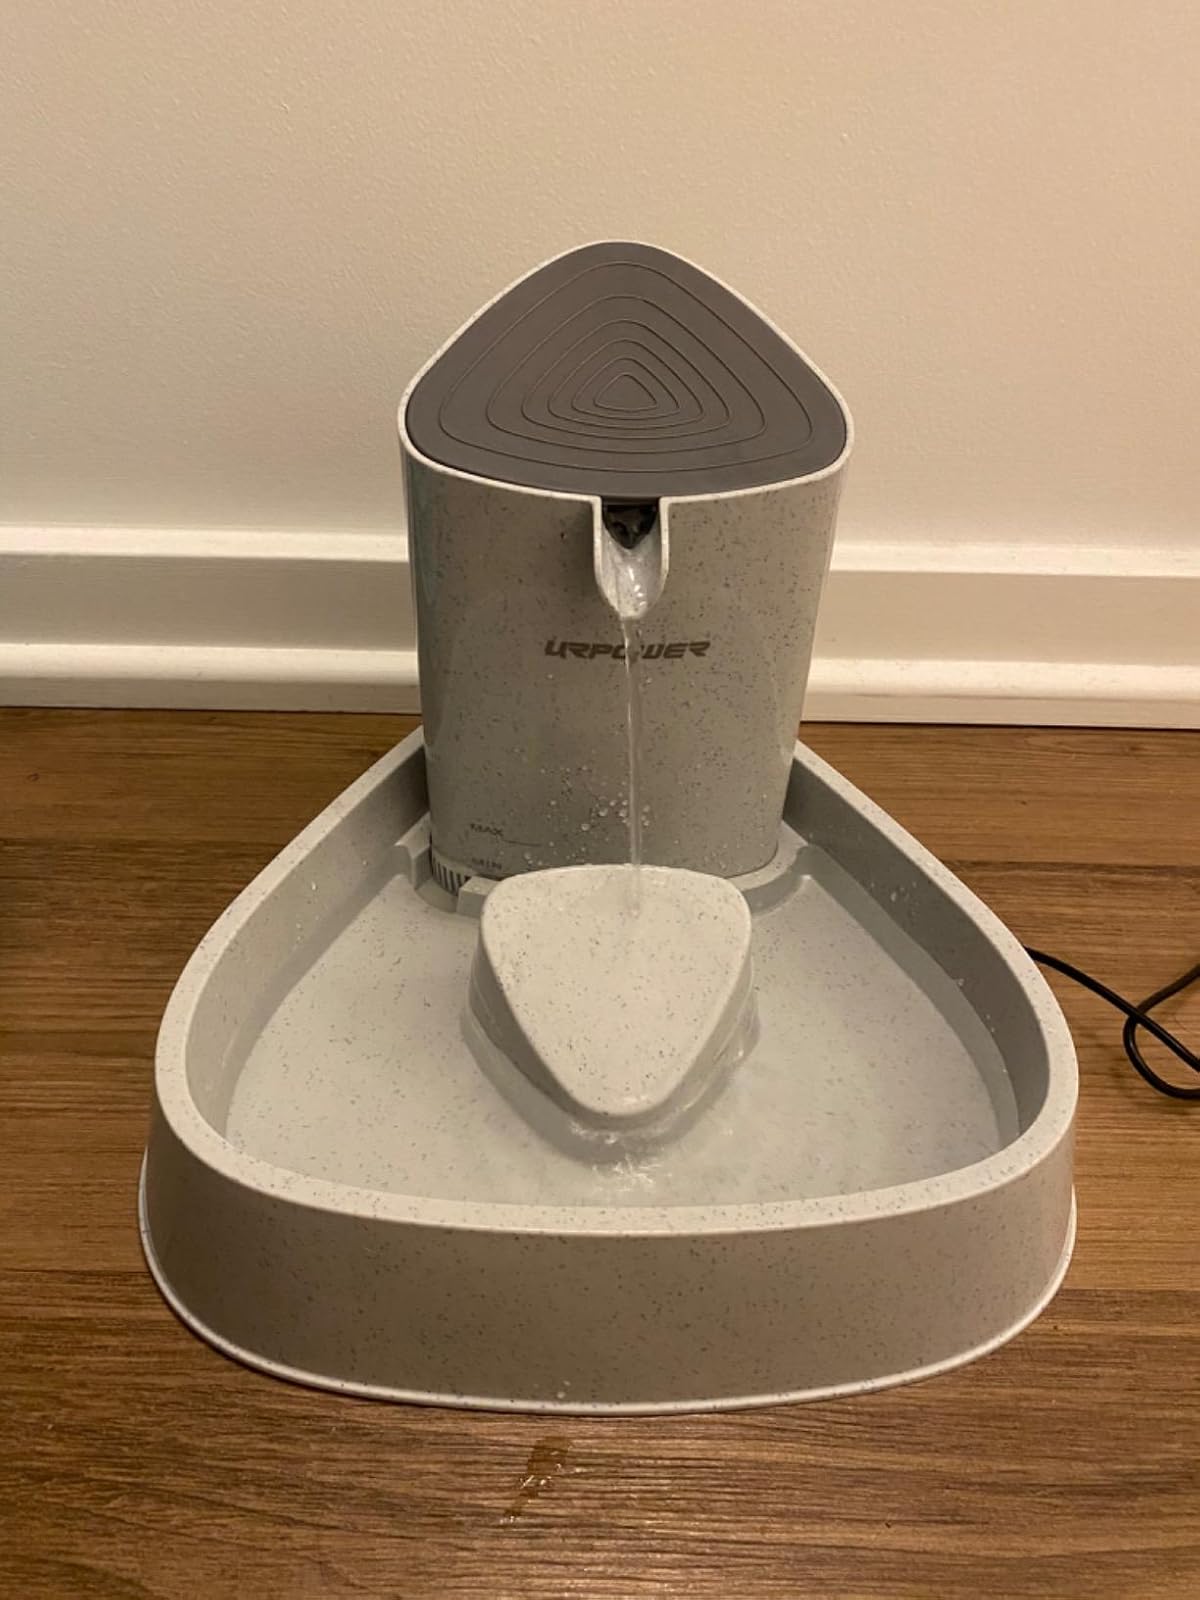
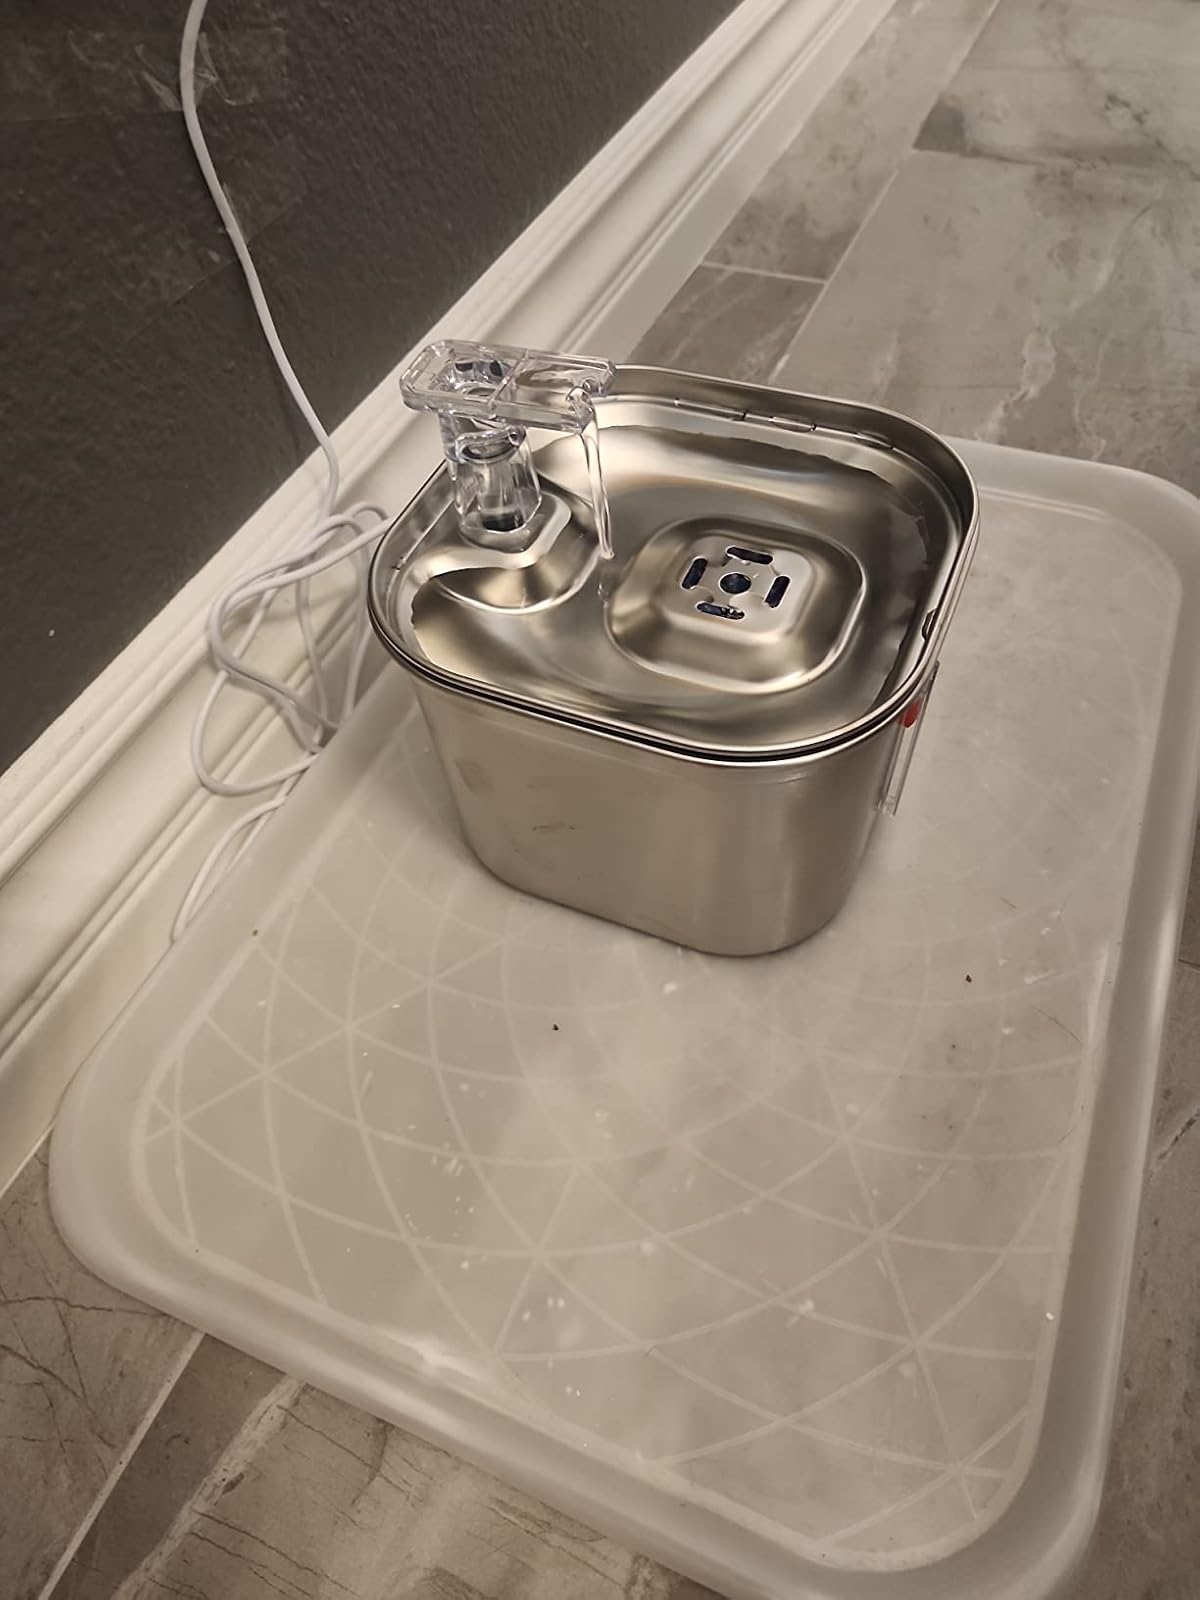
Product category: items_bowl
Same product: no